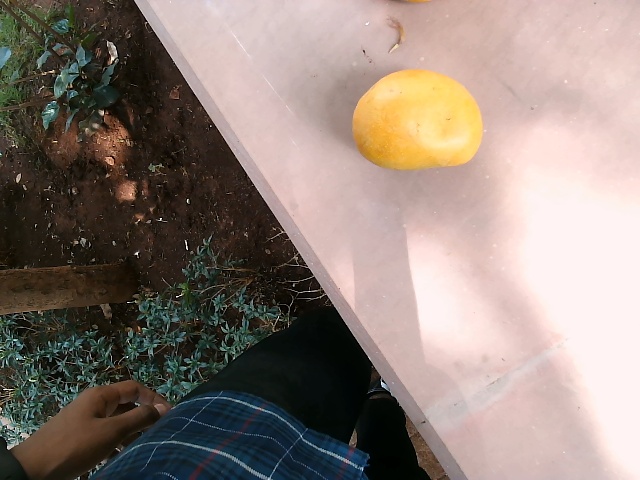
Label: Ripe_Mango